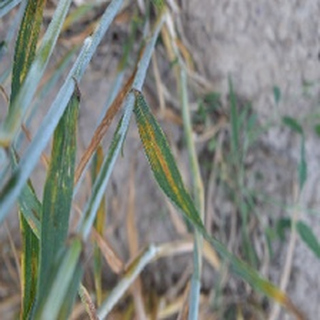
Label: wheat_yellow_rust